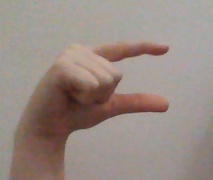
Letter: dal